Zhanjiang railway station

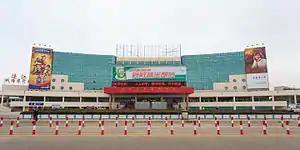

Zhanjiang railway station is a railway station in Xiashan District, Zhanjiang, Guangdong, China. It serves as the terminus of the Litang–Zhanjiang railway.